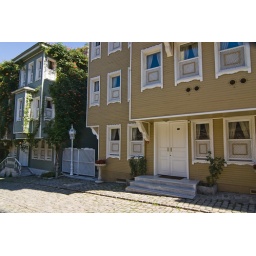
Old wooden houses in Istanbul